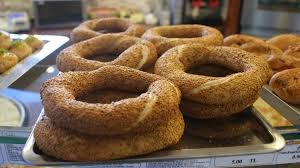
Yemek: simit